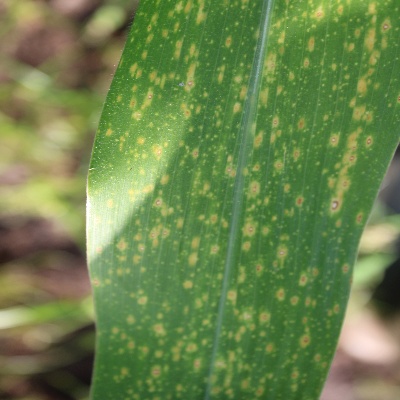
Crop: Maize
Condition: leaf spot